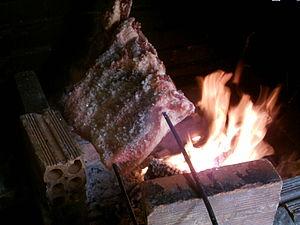
Le churrasco est le mot portugais et galicien pour désigner les grillades de viande rouge, de poulet ou de porc.